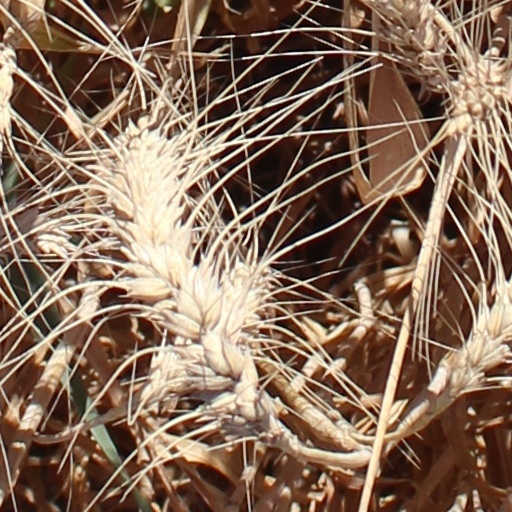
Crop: wheat